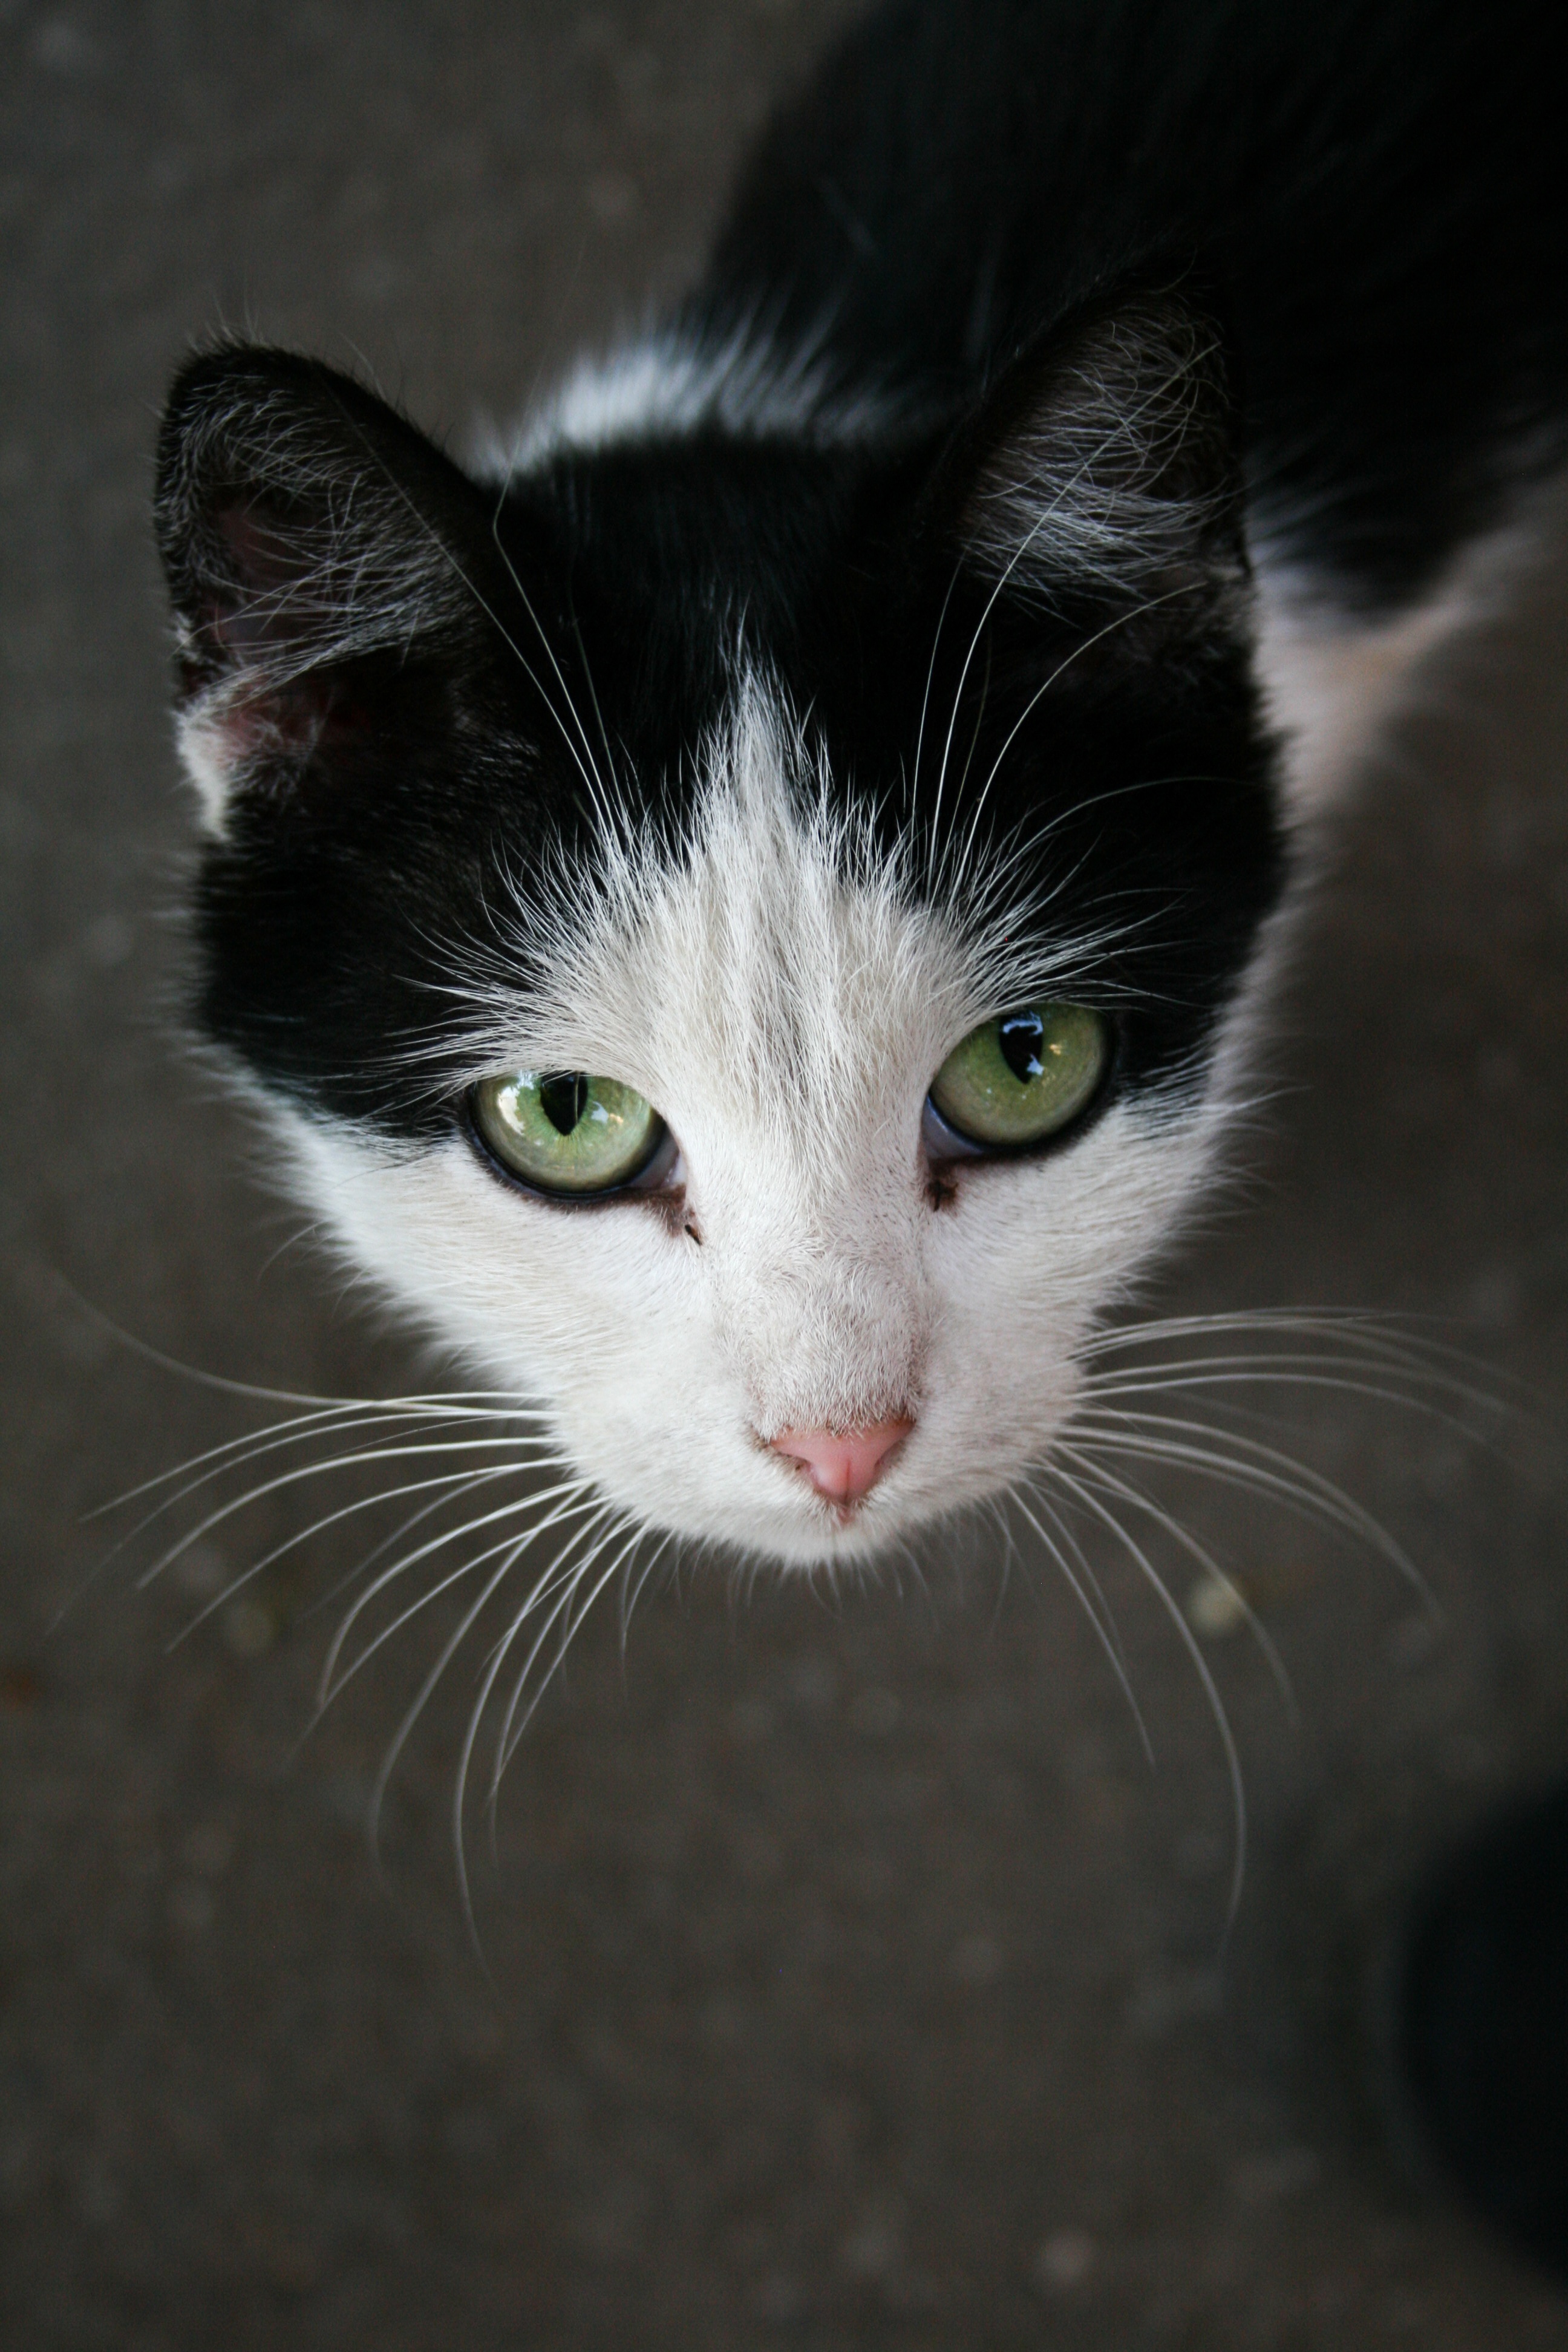
white, kitten, cat, mammal, black, close up, nose, whiskers, vertebrate, norwegian forest cat, small to medium sized cats, cat like mammal, domestic short haired cat